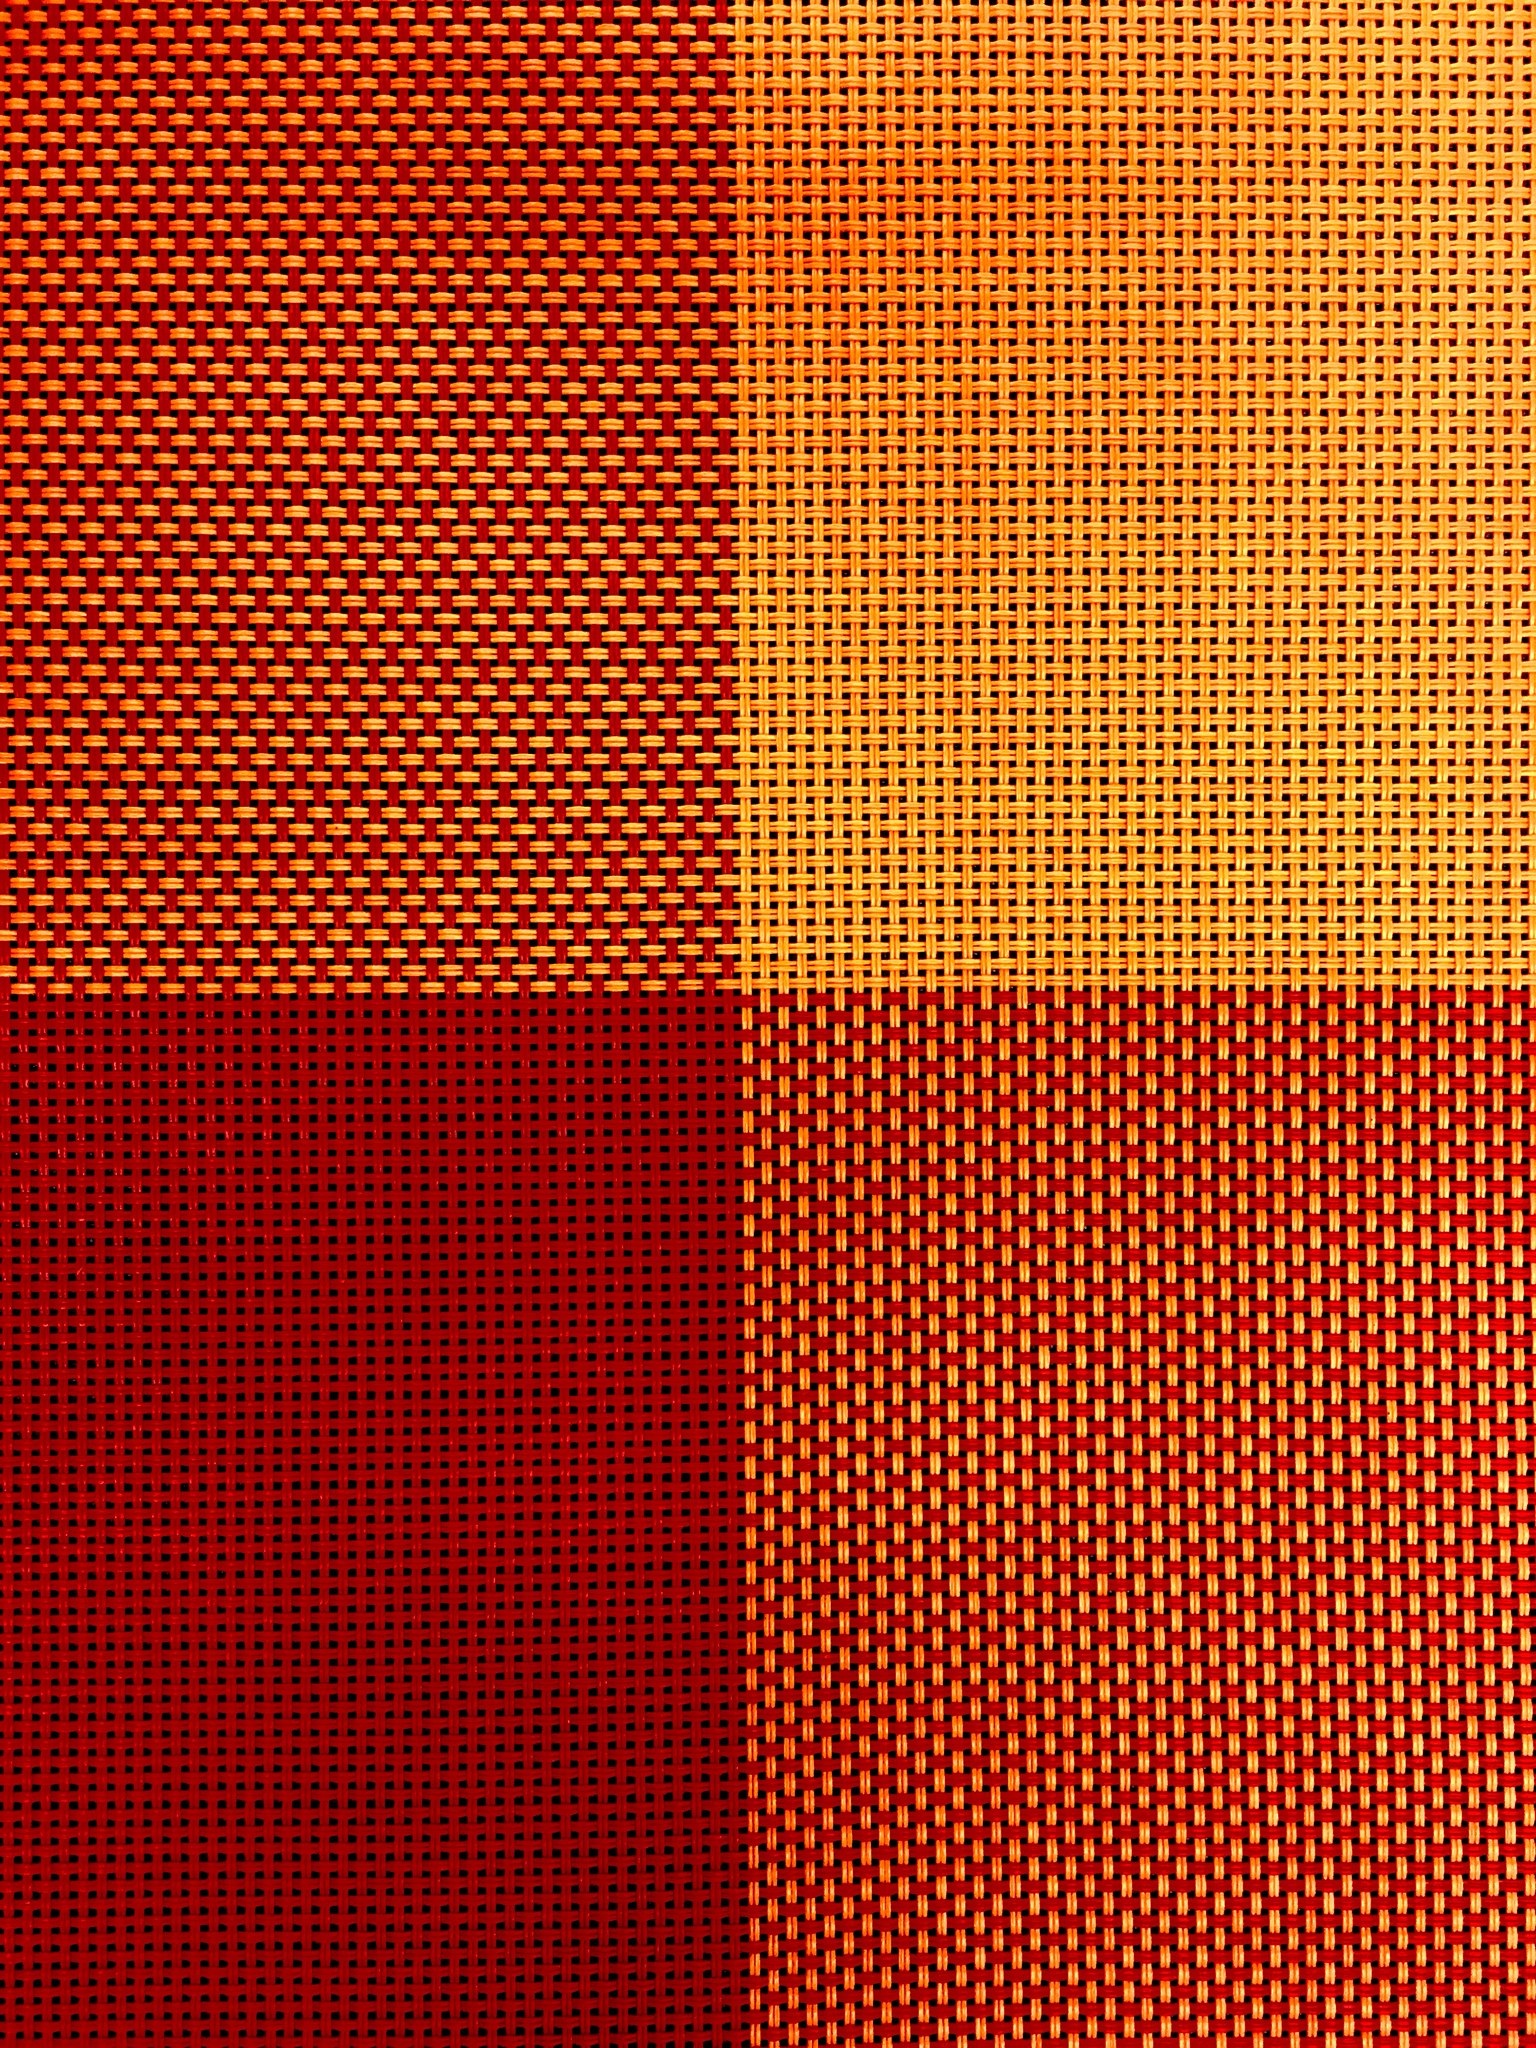
texture, decoration, orange, pattern, line, red, color, square, material, circle, pictures, tablecloth, sheet, font, background, design, text, mosaic, mesh, poster, shape, cover, computer wallpaper